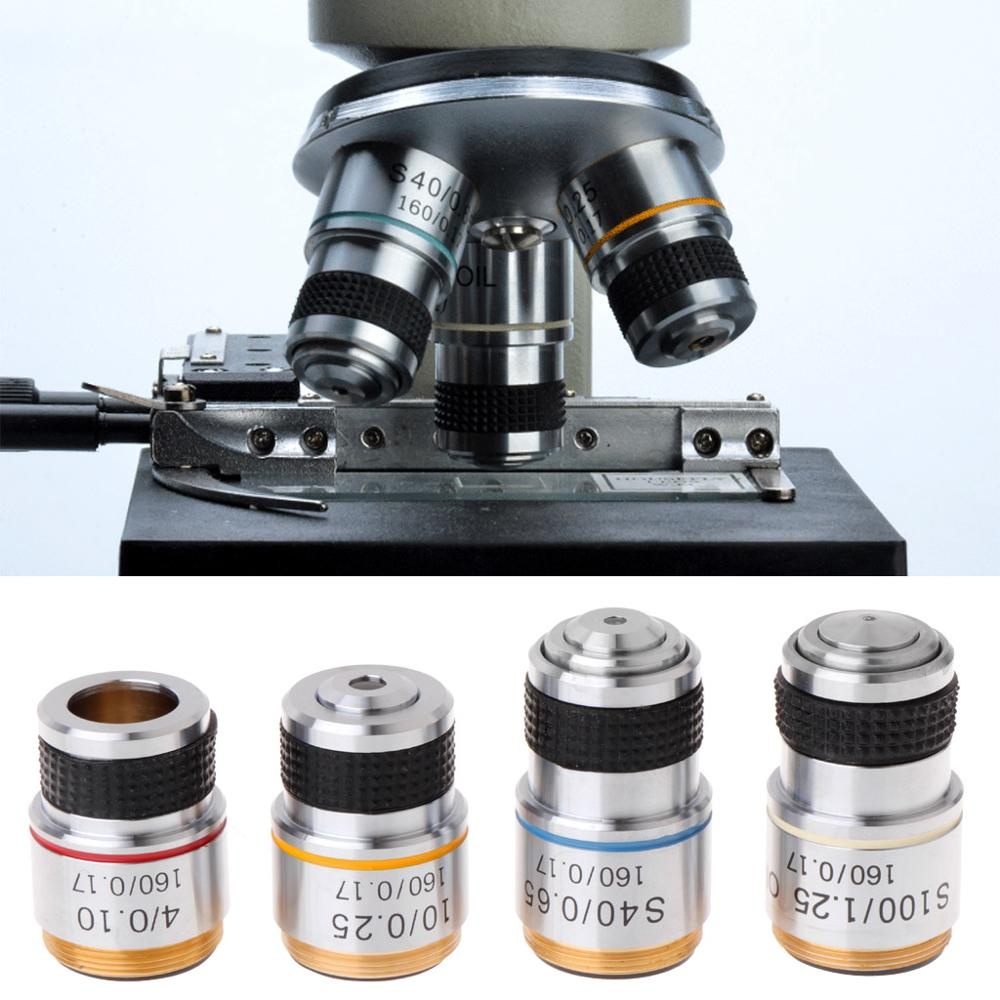
100X Metal Achromatic Objective Lens for Biological Microscope
Specification: Product Type: Microscope Auxiliary Lens Model Number: Objective Lens Material: metal Magnification: 100 X Conjugate Distance: 185mm Suit Microscope: Biological Microscope Package includes: 1 x Achromatic Objective Lens 1 x Box Details Picture:
Brand: Electronic Pro
Category: Business & Industrial > Science & Laboratory > Laboratory Equipment > Microscope Accessories > Microscope Objective Lenses > Achromatic Microscope Lenses